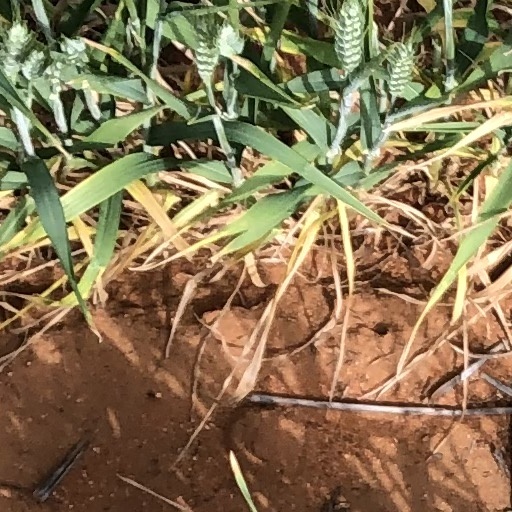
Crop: wheat